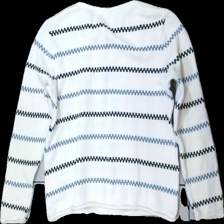
View: back
Type: Sweater
Category: Ladies
Brand: Skill
Colors: White, Blue
Material: 65% Acryl 35% Cotton
Pattern: Striped
Cut: Regular
Size: L
Season: All
Damage: stain
Damage location: middle center
Price range: <50
Recommended usage: Reuse
Description: Knitted sweater